Óláfr Guðrøðarson (died 1153)

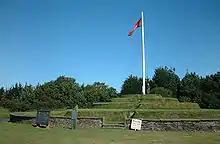
Tynwald Hill, near St John's may have been a national assembly site of the Kingdom of the Isles. It may well have been the place where the Islesmen publicly inaugurated their kings, proclaimed new laws, and resolved disputes. Nevertheless, much of the visible site dates only to the eighteenth-, nineteenth-, and twentieth century.

A probable tenth-century ancestor of Óláfr was the Uí Ímair dynast Óláfr kváran, King of Northumbria and Dublin, This man was likely the prototype of the mediaeval literary character variously known as Havelok the Dane. The earliest surviving source detailing Havelok is the twelfth-century "Estoire des Engleis". The catalyst for Óláfr kváran's incorporation into twelfth-century English literature may have been Óláfr's stay at the court of Henry I. Conceivably, writers may have sought out the patronage of the young Óláfr by borrowing tales of his famous like-named forebear.